List of the wettest tropical cyclones in the United States

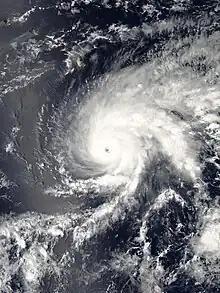
Hurricane Lane (2018)

The heaviest rainfall to occur in 24 hours was measured in Yankeetown during Hurricane Easy in 1950, which caused of precipitation. This is also the highest known point storm total maximum related to any tropical cyclone which has impacted Florida, and by itself would be the highest known rainfall total for any month, or any 24 hour period, from any location within Florida. This rainfall amount remained the national 24-hour rainfall record until Tropical Storm Claudette's landfall in 1979.